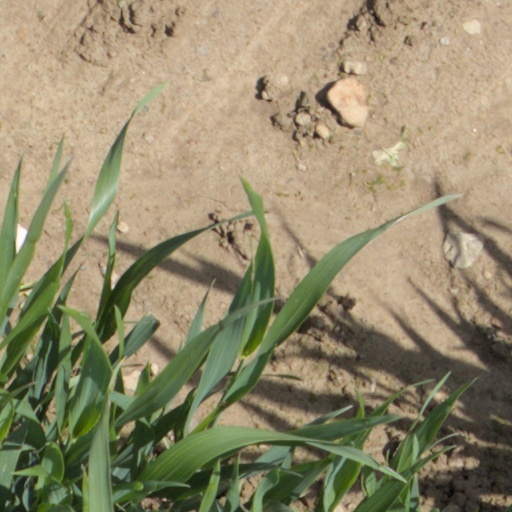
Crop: wheat